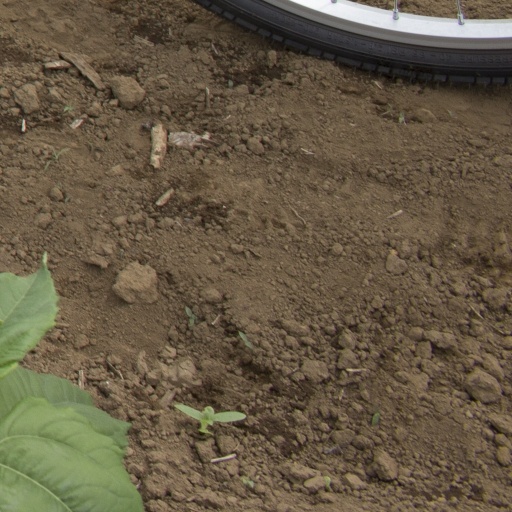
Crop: Jerusalem artichoke